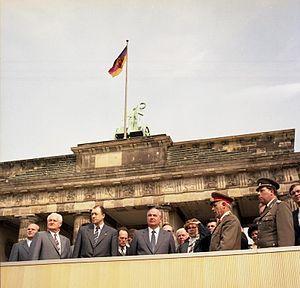
La chute du mur de Berlin a lieu dans la nuit du 9 novembre 1989 lorsque des Berlinois de l'Est, avertis par les médias ouest-allemands de la décision des autorités est-allemandes de ne plus soumettre le passage en Allemagne de l'Ouest à une autorisation préalable donnée au compte-gouttes, forcent sans violence l'ouverture des points de passage aménagés entre Berlin-Est et Berlin-Ouest. Les premières destructions physiques du Mur commencent cette nuit même. Les Berlinois de l'Est se répandent par milliers dans Berlin-Ouest dont l'accès leur a été interdit pendant près de trente ans, depuis l'édification du Mur dans la nuit du 12 au 13 août 1961, sauf à disposer d'autorisations très rares.